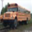
Label: bus